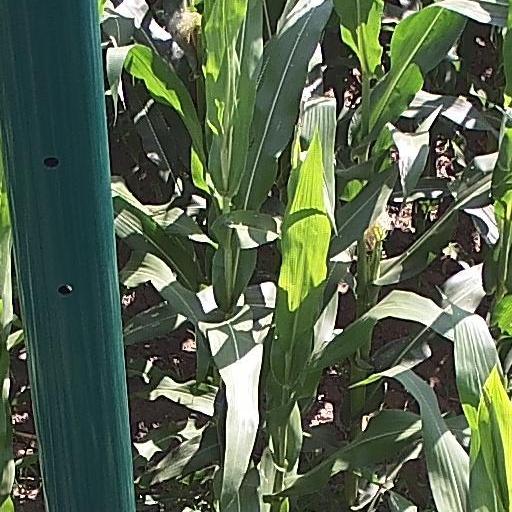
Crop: maize; corn